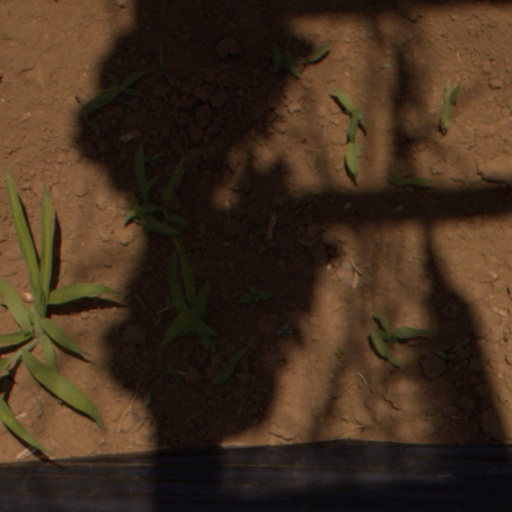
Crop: Jerusalem artichoke